West Melbourne Football Club

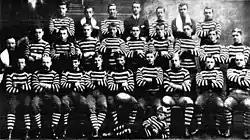
The team that won the VFA premiership in 1906

The West Melbourne Football Club was formed on the evening of 10 April 1874, at the James Watt Hotel on Spencer Street, with Thomas McPherson appointed its inaugural president.